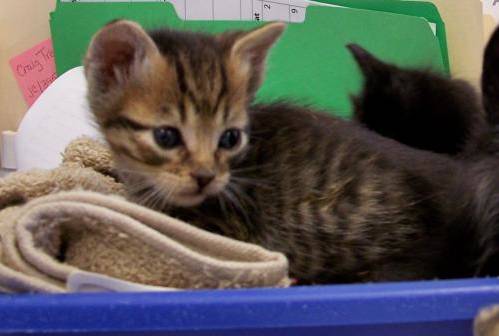
Label: cat